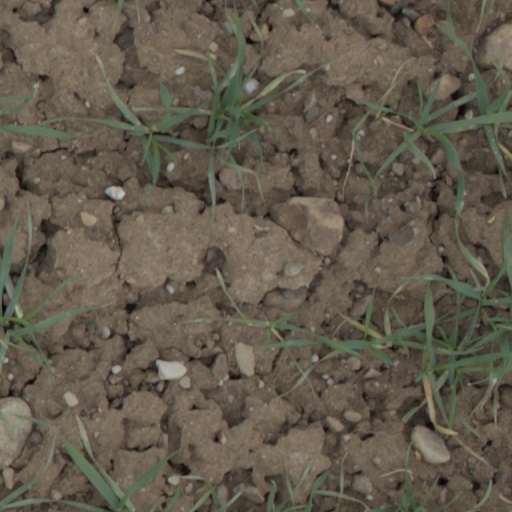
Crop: wheat